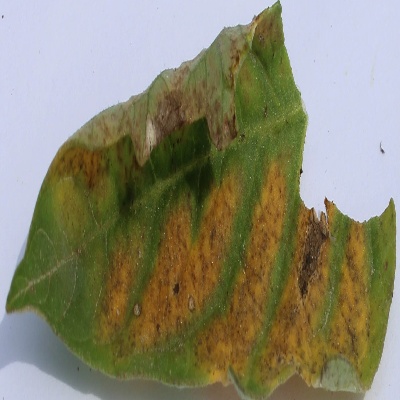
Crop: Tomato
Condition: septoria leaf spot